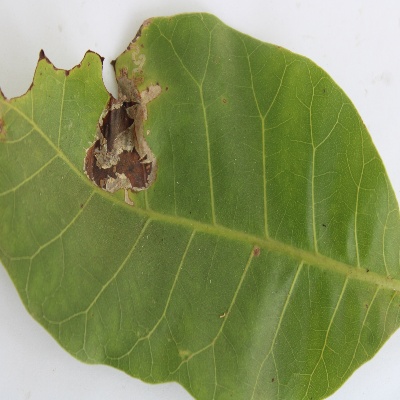
Crop: Cashew
Condition: leaf miner